Glass production

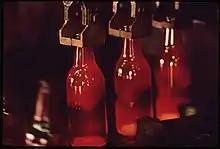
Glass container forming

In the "blow and blow" process, the glass is first blown through a valve in the baffle, forcing it down into the three-piece "ring mould" which is held in the "neckring arm" below the blanks, to form the "finish". The term "finish" describes the details (such as cap sealing surface, screw threads, retaining rib for a tamper-proof cap, etc.) at the open end of the container. Then compressed air is blown through the glass, which results in a hollow and partly formed container. Compressed air is then blown again at the second stage to give final shape.